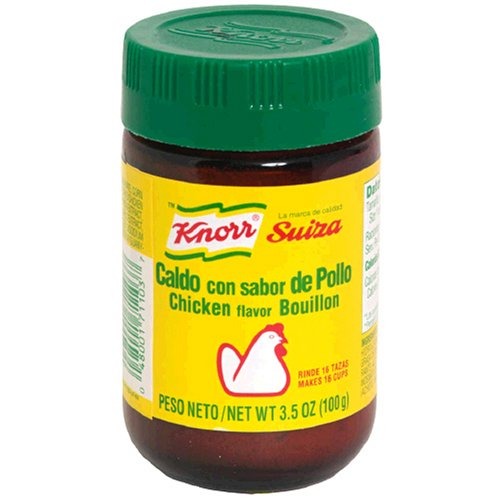
Item Name: Knorr Bouillon Bouillon, Chicken, 3.50-Ounce (Pack of 24)
Bullet Point 1: Case of 24 3.5-ounce jars (total of 84 ounces)
Bullet Point 2: Granulated mix blending flavors of chicken, onion, parsley, and spices
Bullet Point 3: Versatile bouillon enhances soups, stews, sauces, gravies
Bullet Point 4: Also great for stir-frys and adding flavor when cooking pasta, rice, and vegetables
Bullet Point 5: One jar makes 16 cups of bouillon
Value: 84.0
Unit: oz

Price: 2